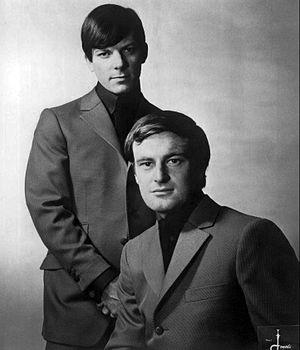
Peter Allen, de son vrai nom Peter Richard Woolnough, est un auteur-compositeur-interprète australien, né le 10 février 1944 à Tenterfield et décédé le 18 juin 1992 à San Diego d'un cancer de la gorge lié au Sida.